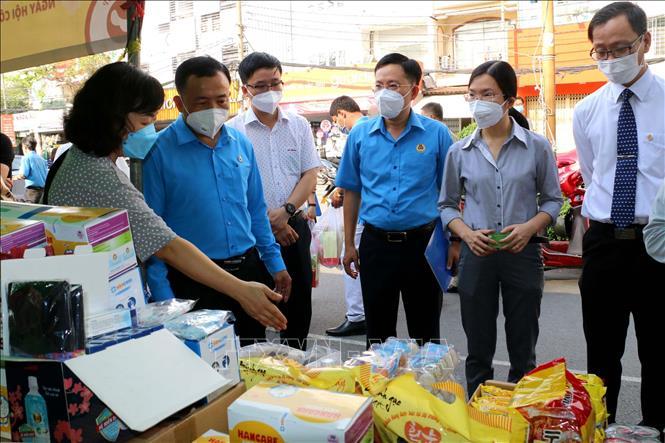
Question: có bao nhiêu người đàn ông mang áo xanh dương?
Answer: có hai người đàn ông mang áo xanh dương